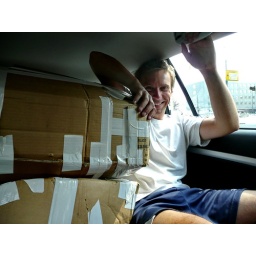
Al, crushed by our self-constructed bike boxes made from hastily scavenged womens shoe boxes.